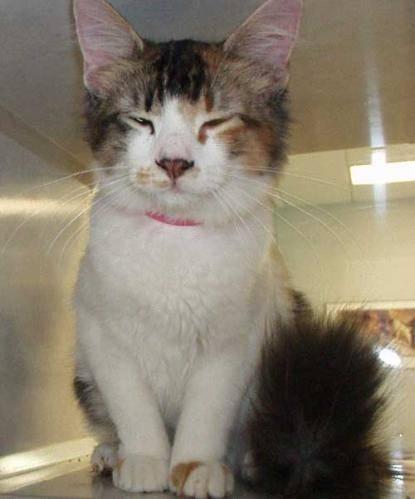
cat